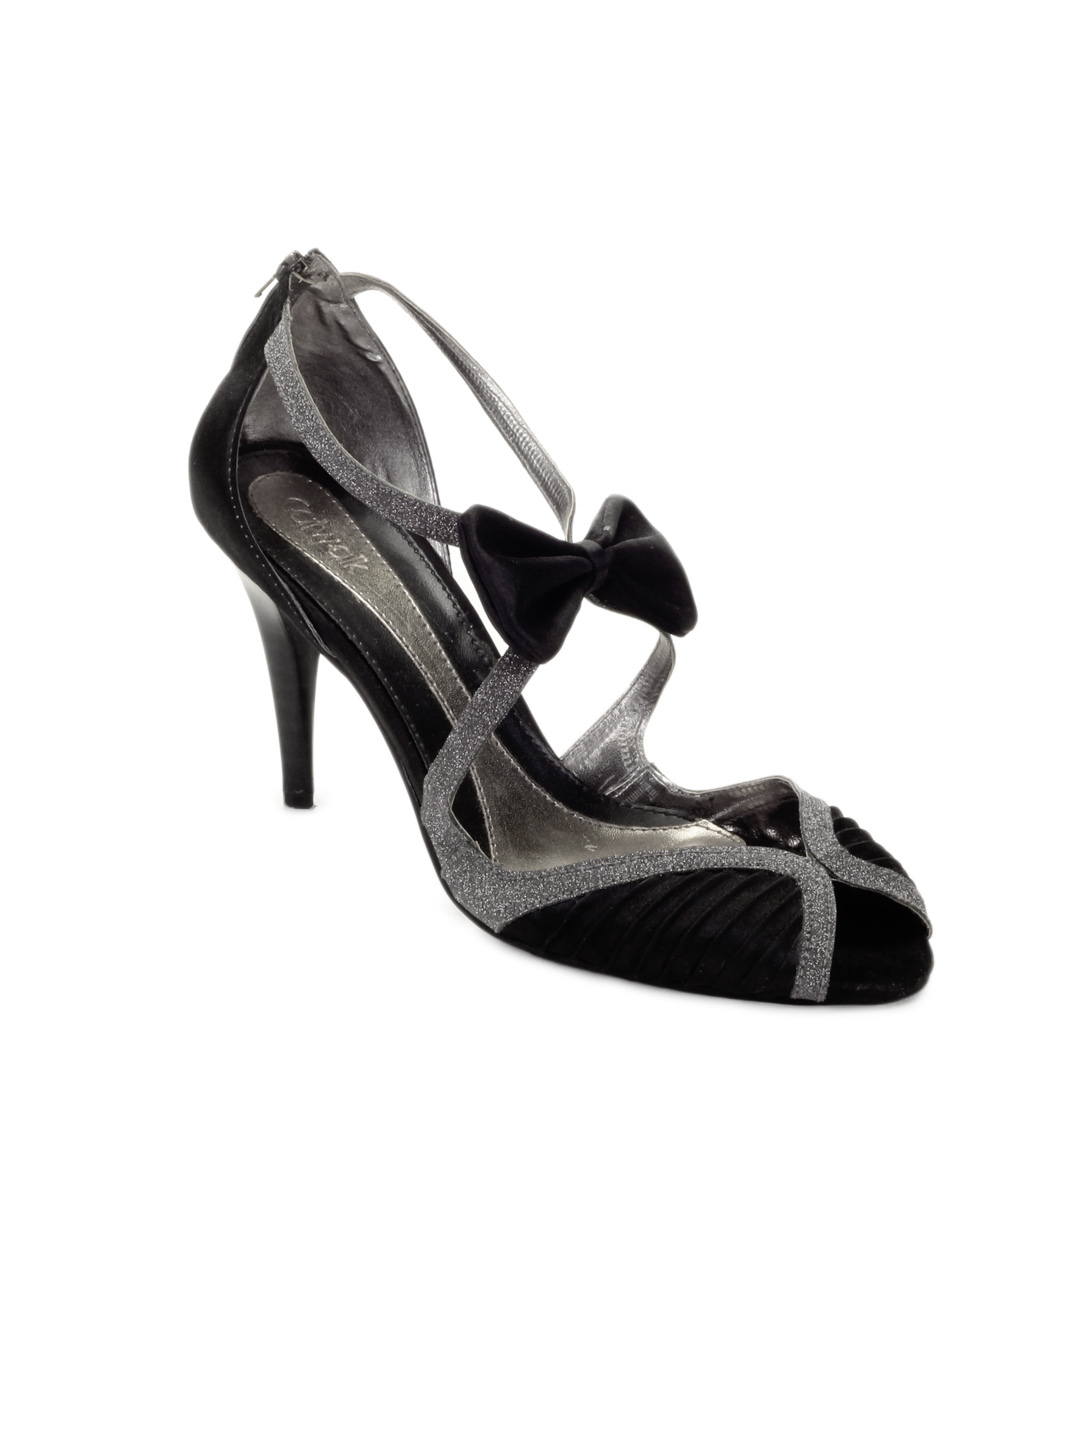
Catwalk Women Black Heels
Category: Footwear / Shoes / Heels
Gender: Women
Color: Black
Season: Winter 2015
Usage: Casual